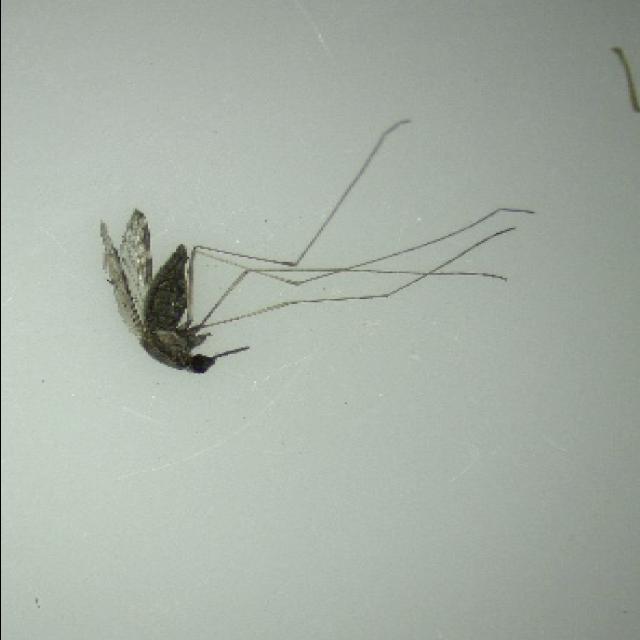
Species: anopheles_sinensis